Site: brandenburg
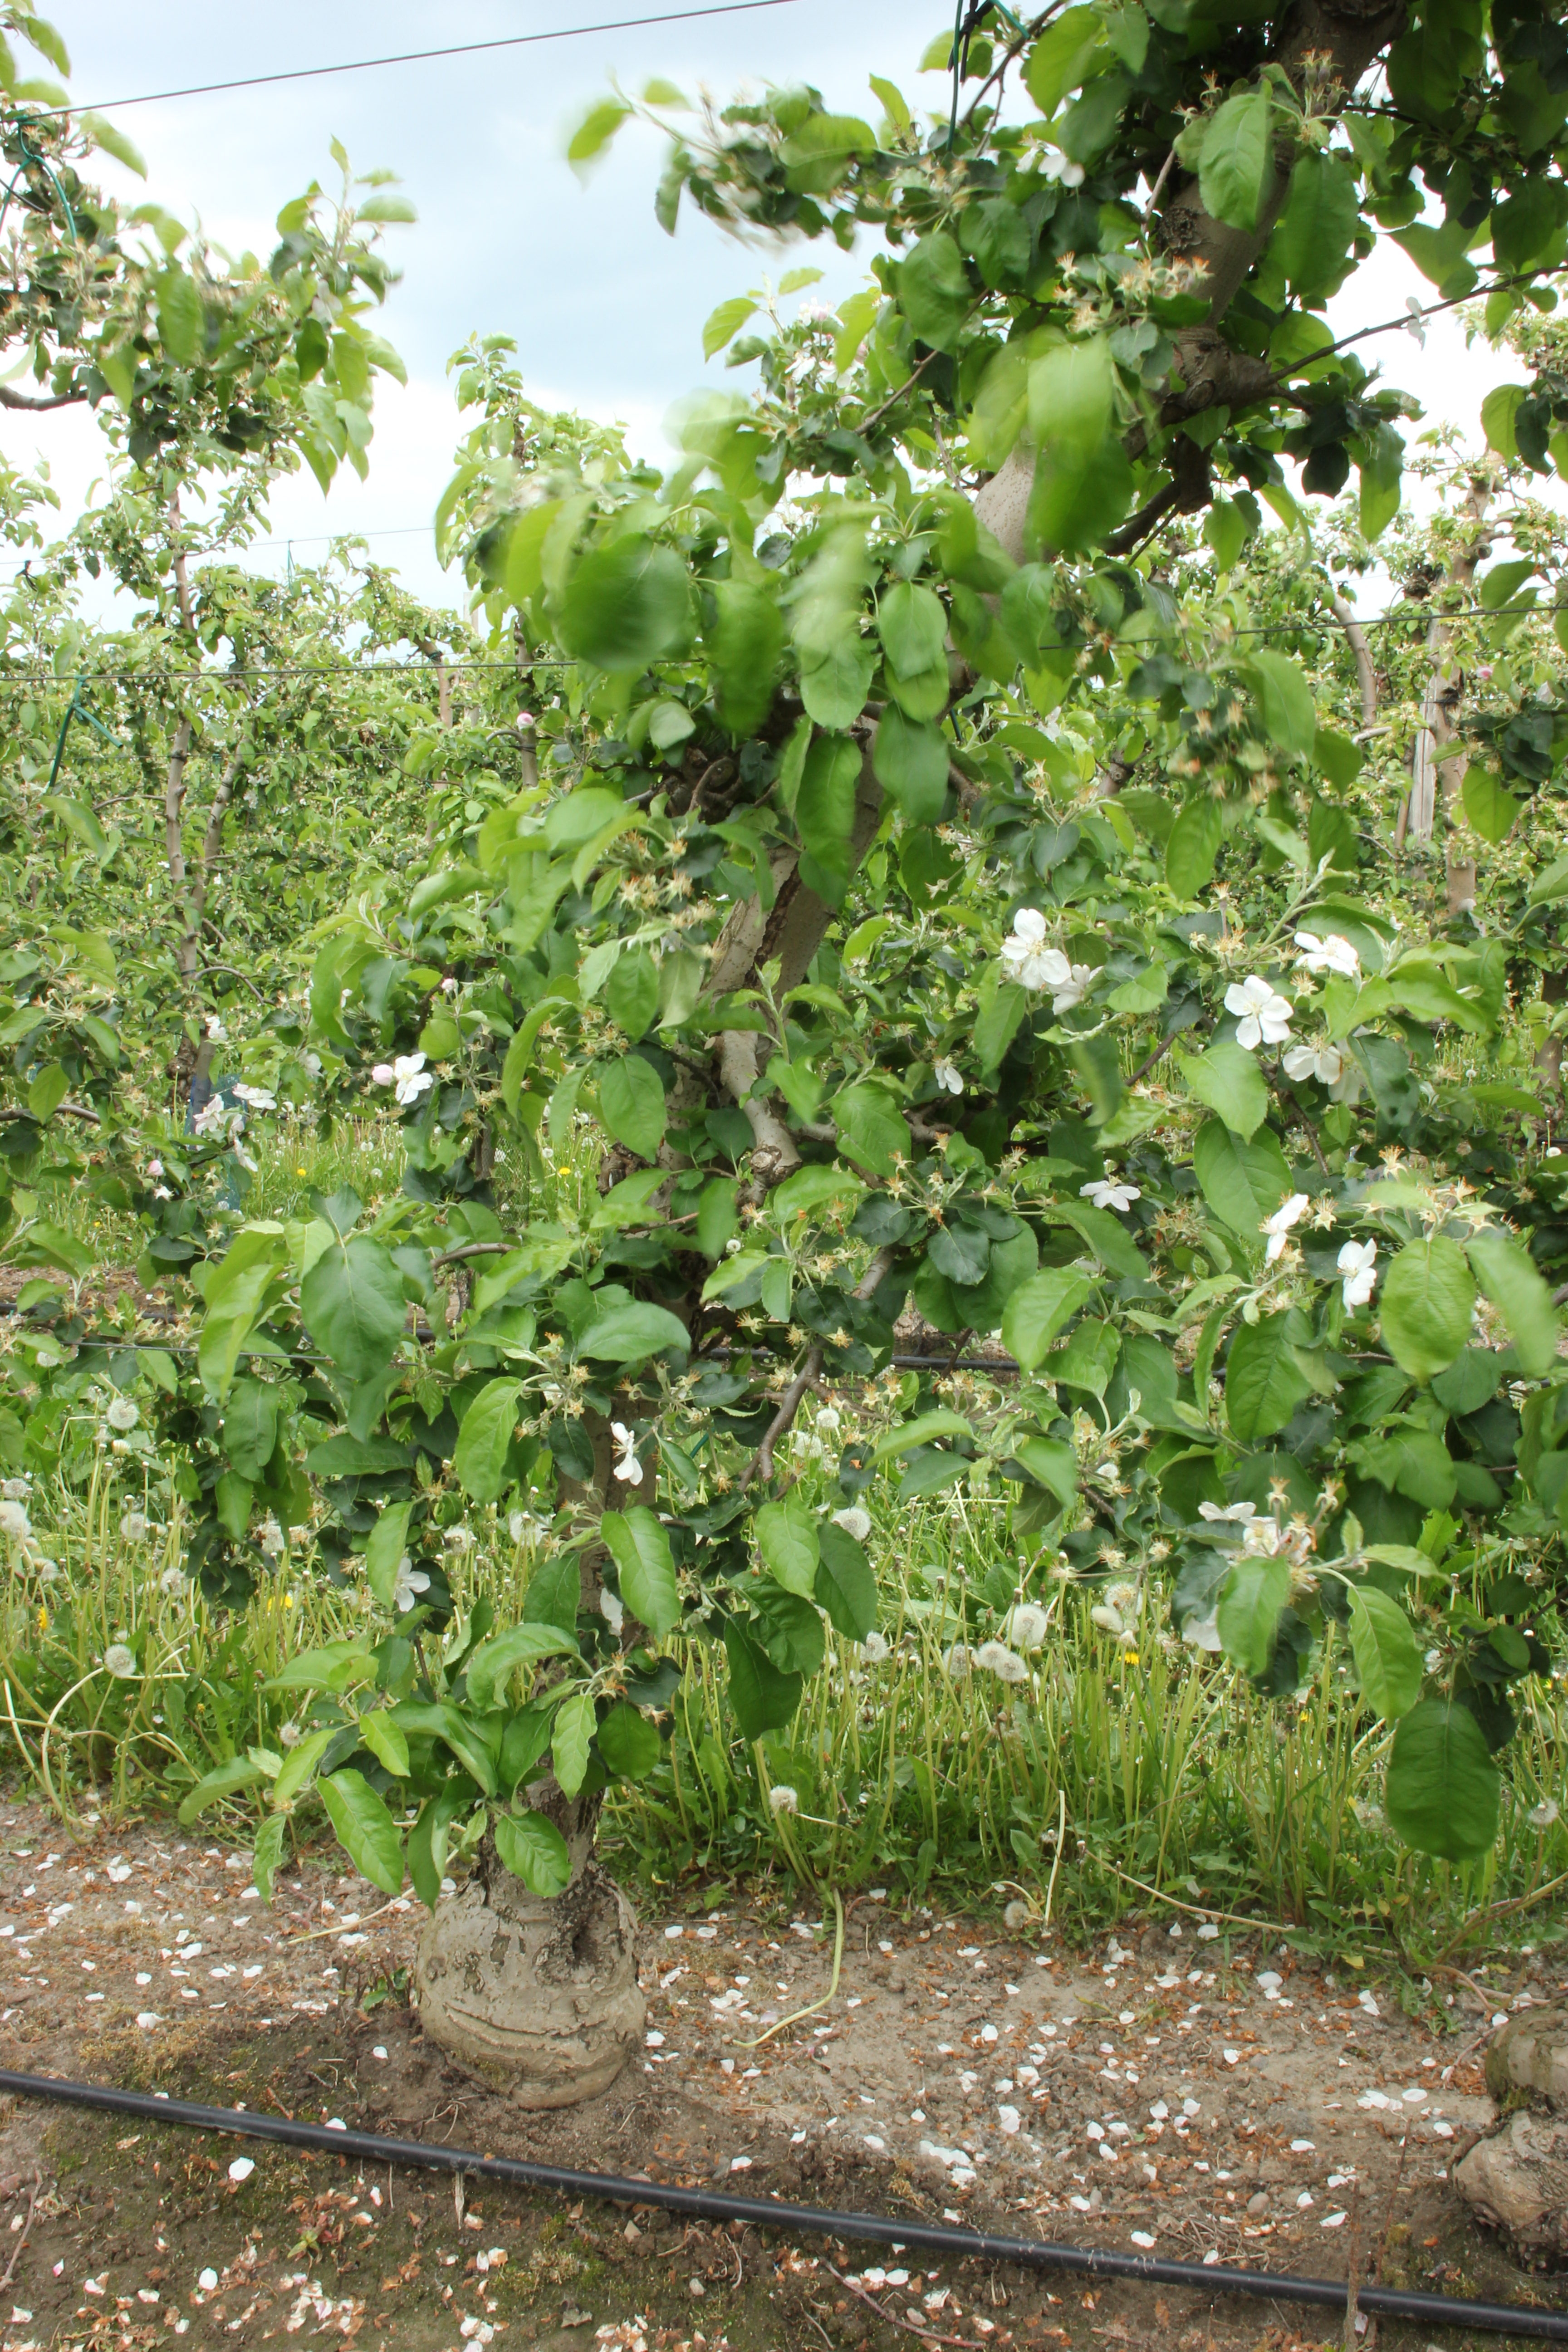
Growth stage (BBCH 67): Flowering